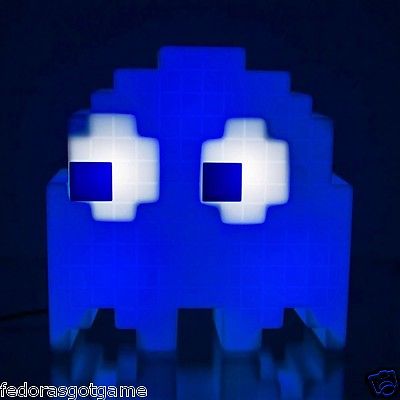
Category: lamp